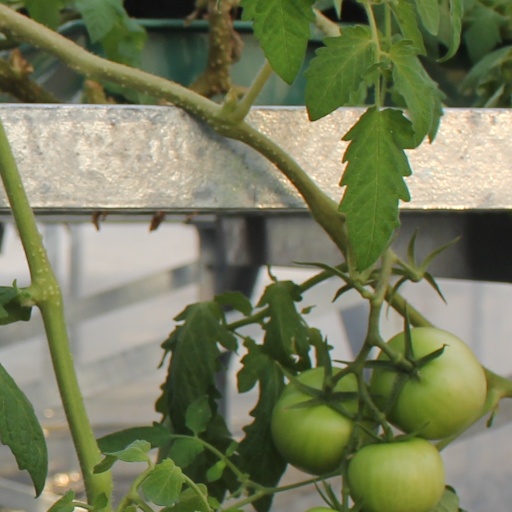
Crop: tomato